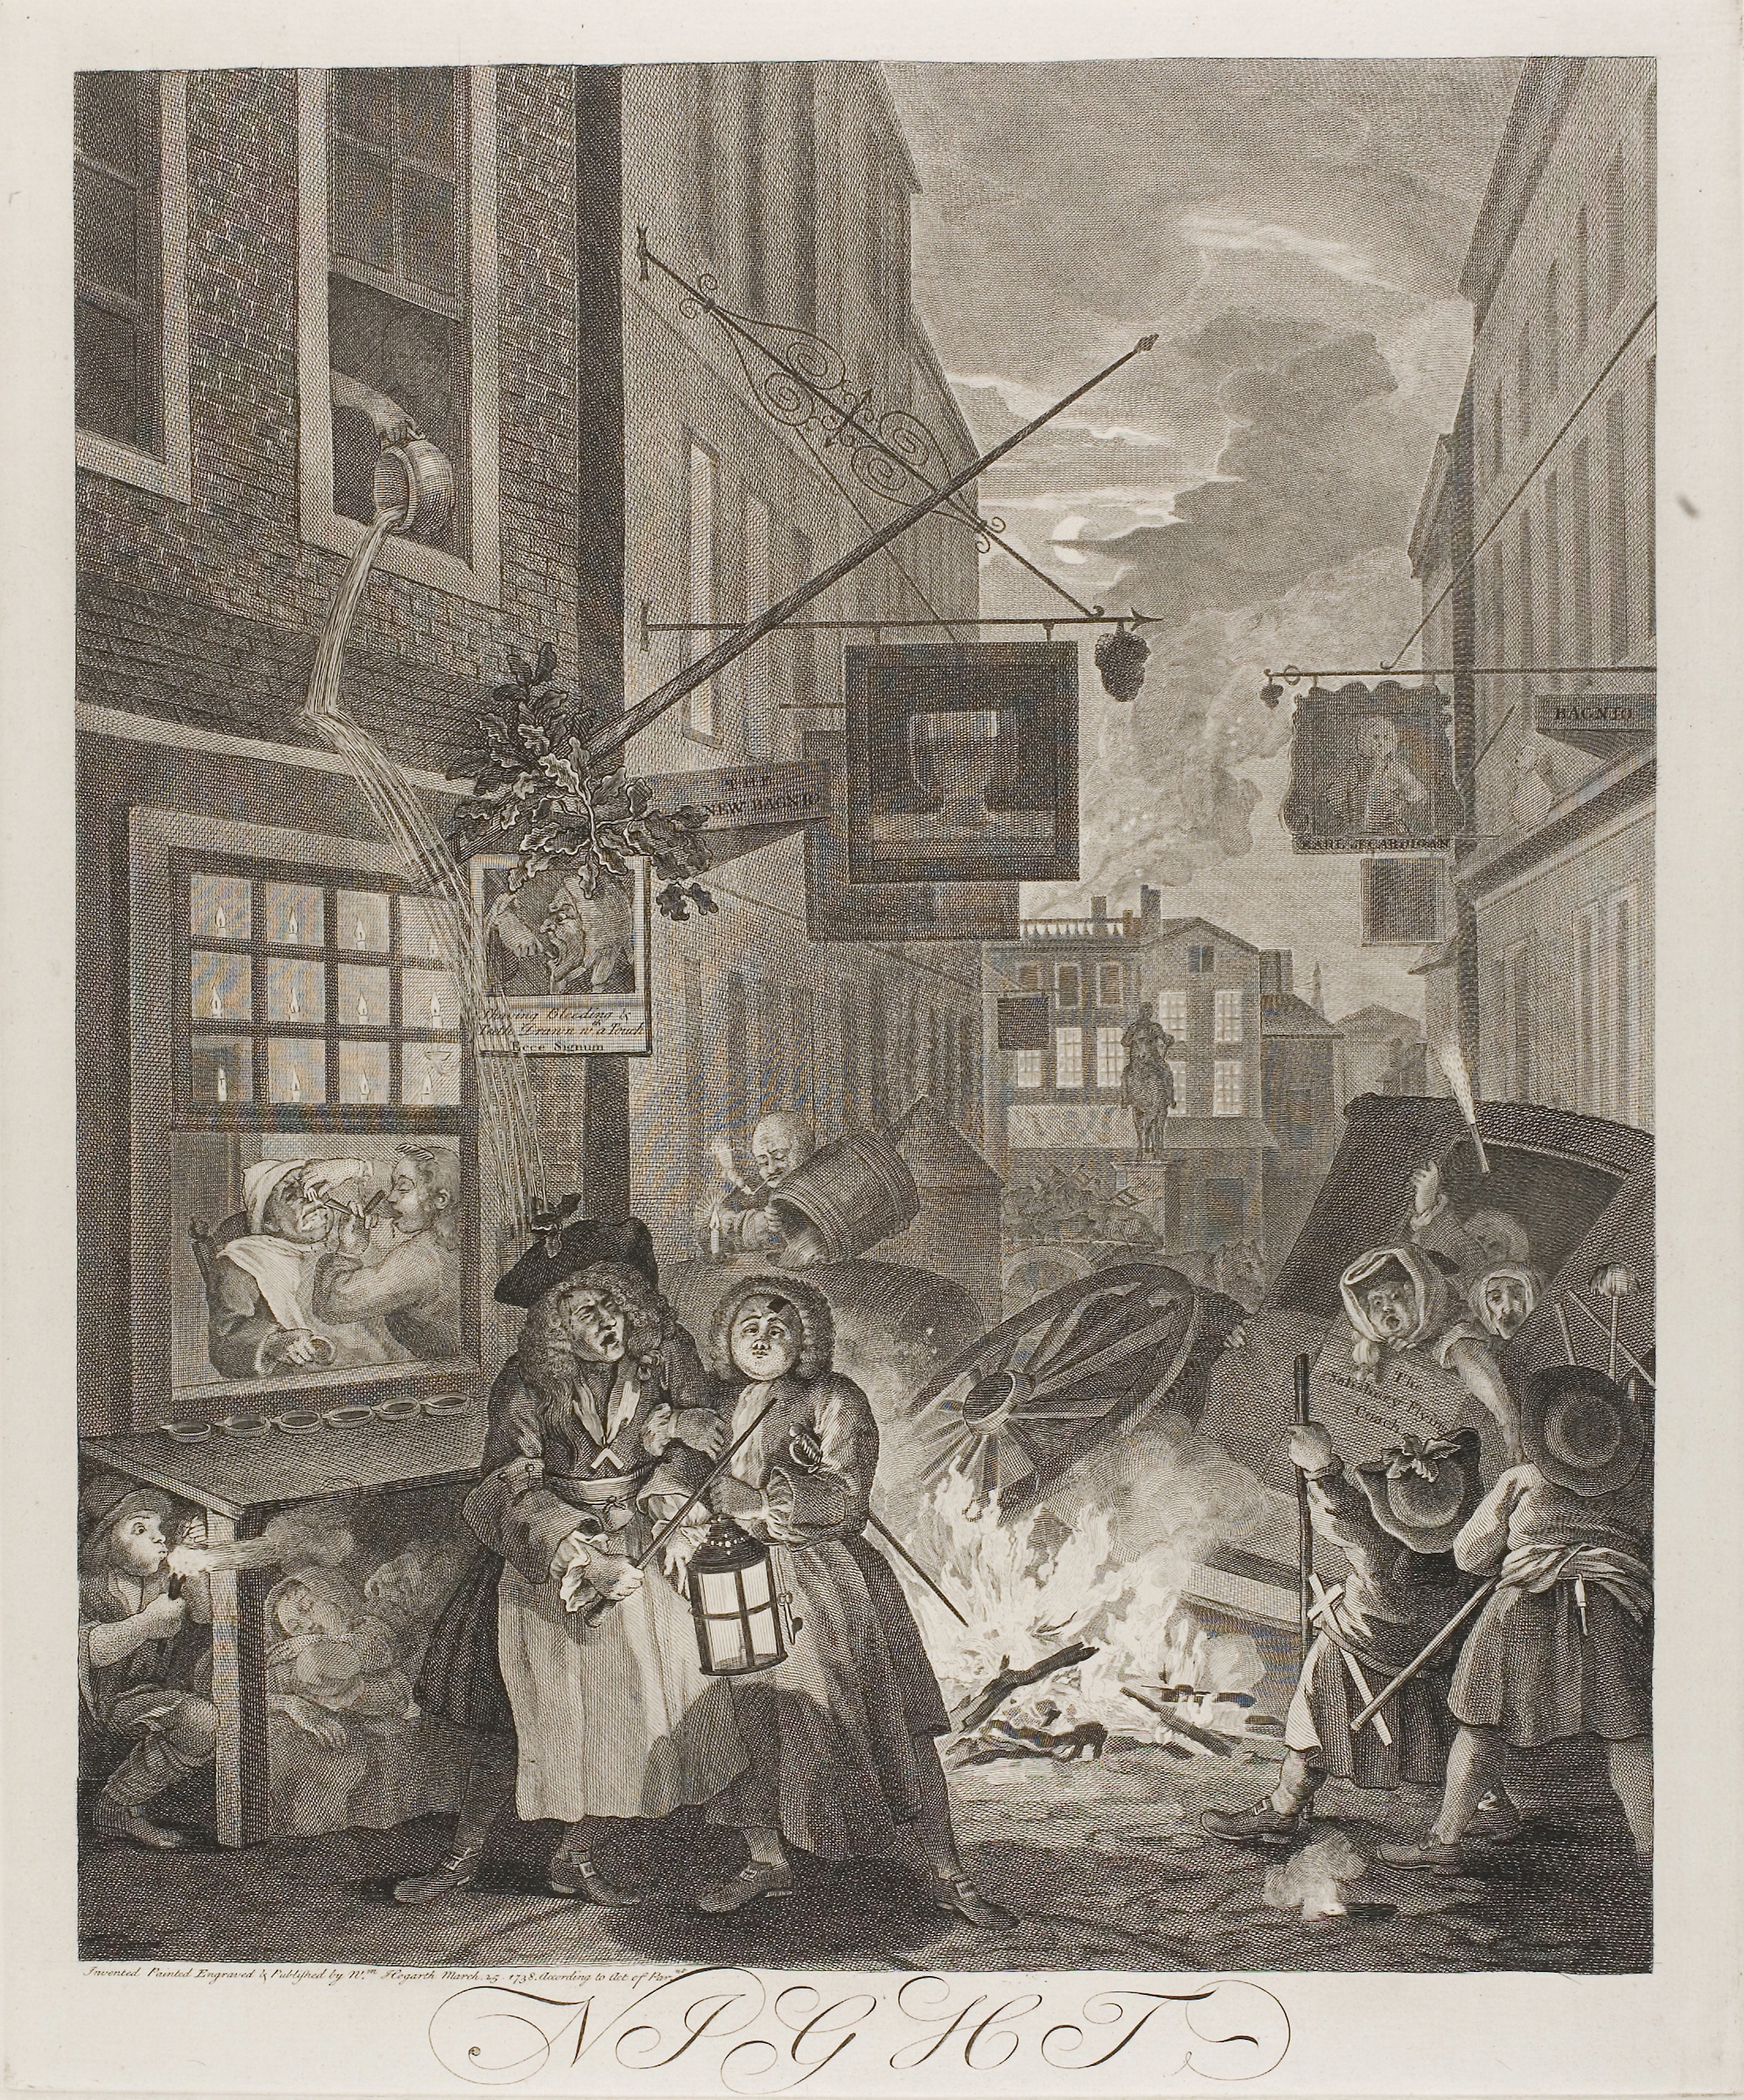
history, art, black and white, vintage clothing, arch, artwork, visual arts, illustration, stock photography, building